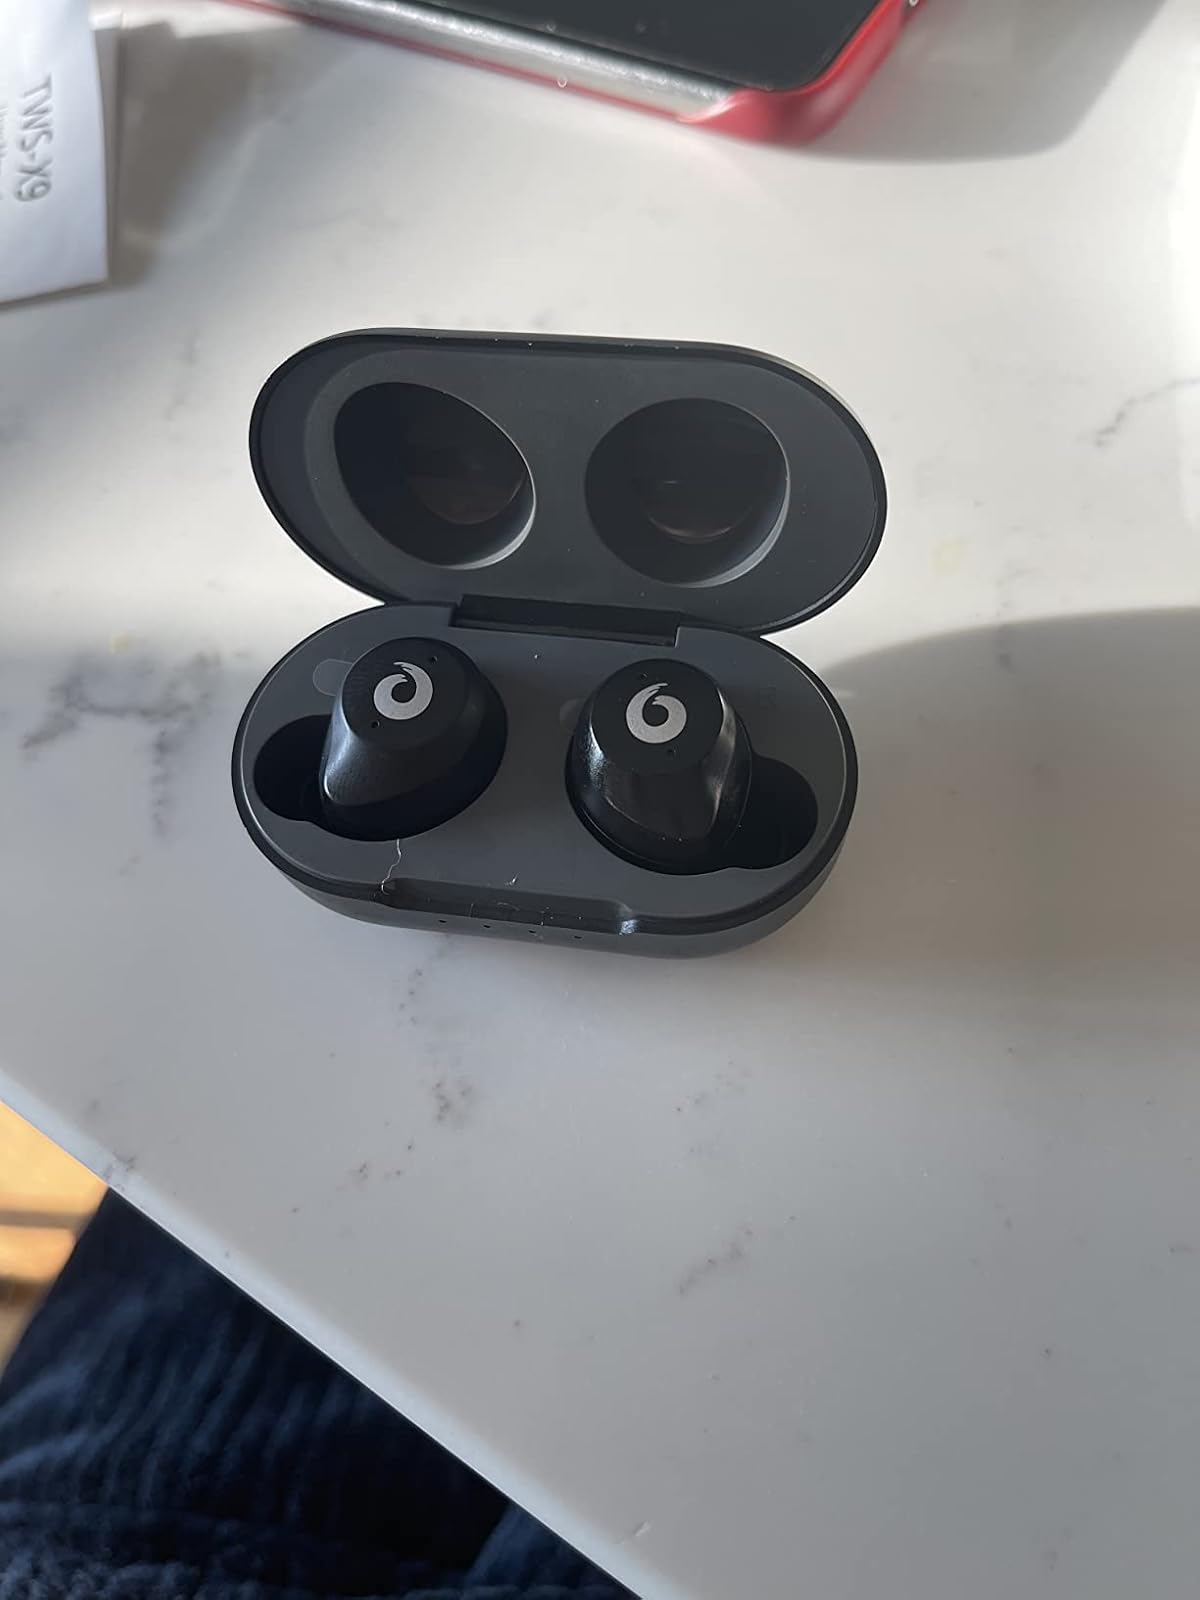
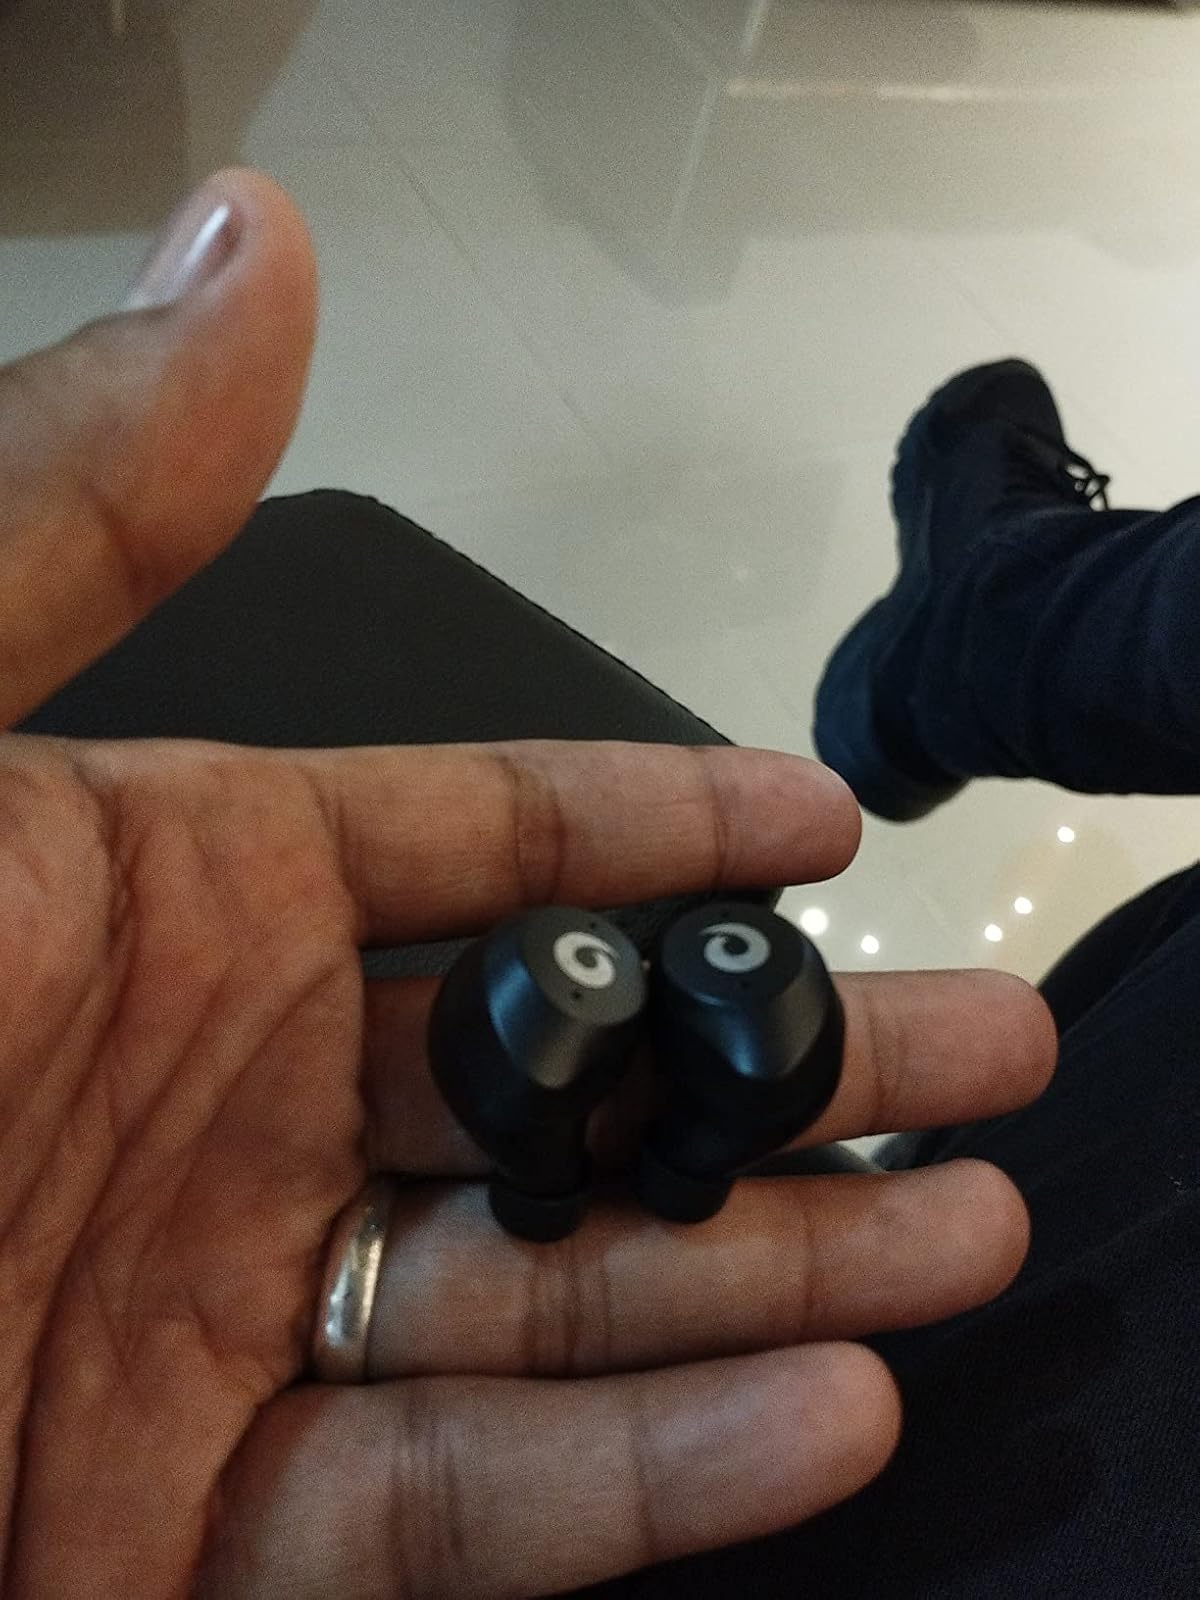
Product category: earbuds
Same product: yes